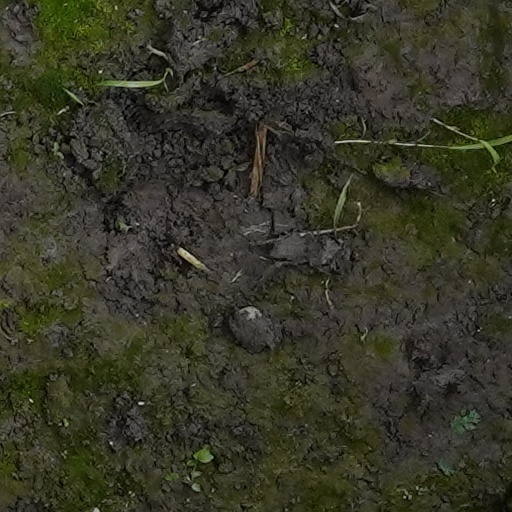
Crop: wheat